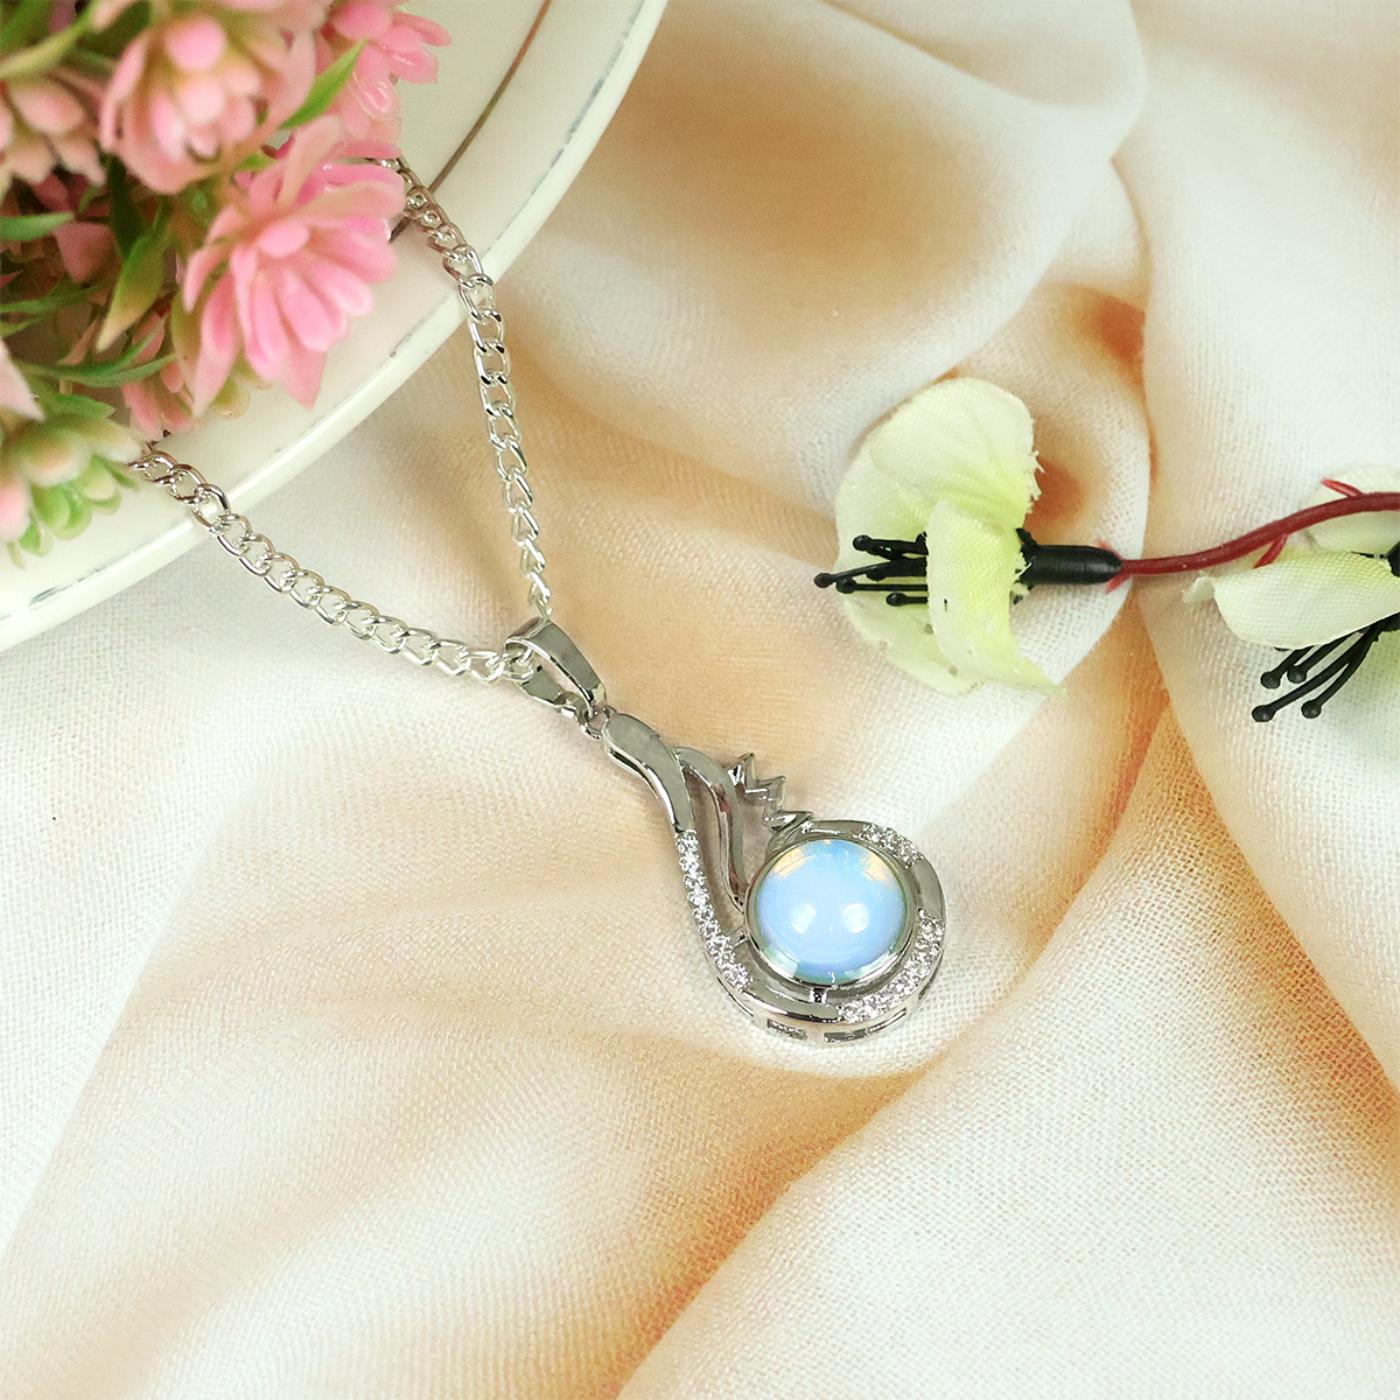
Reiki Crystal Products Opalite Crystal Stone Pendant for Reiki Healing and Crystal Healing
Type: Necklaces & Pendants
Brand: Reiki Crystal Products
Price: Rs. 349
Natural Crystal Stone Pendant | Height : 35-40 mm | Length - 15-20 mm Approx. Pendant Charged By Reiki Grand Master & Vastu Expert
Features: Natural Crystal Stone Pendant | Height : 35-40 mm | Length - 15-20 mm Approx. Pendant Charged By Reiki Grand Master & Vastu Expert,Natural Healing Stone Pendant for Reiki Healing, Crystal Healing, Numerology, Tarot, Astrology & Feng Shui,100% Authentic, Original and Natural Healing Crystal / Stone - small holes, crack marks on the surface or inside the stones are often visible,Material : Natural Healing Stones See Images & Product Description For Healing Properties /Advantages,Stylish Party-Daily-Office-Casual Wear Reiki Healing Stone Pendant / Locket for Men, Women, Boys, Girls. Best for Gifting & Personal Use.
Included: Pack Of 1 X Opalite Pendants